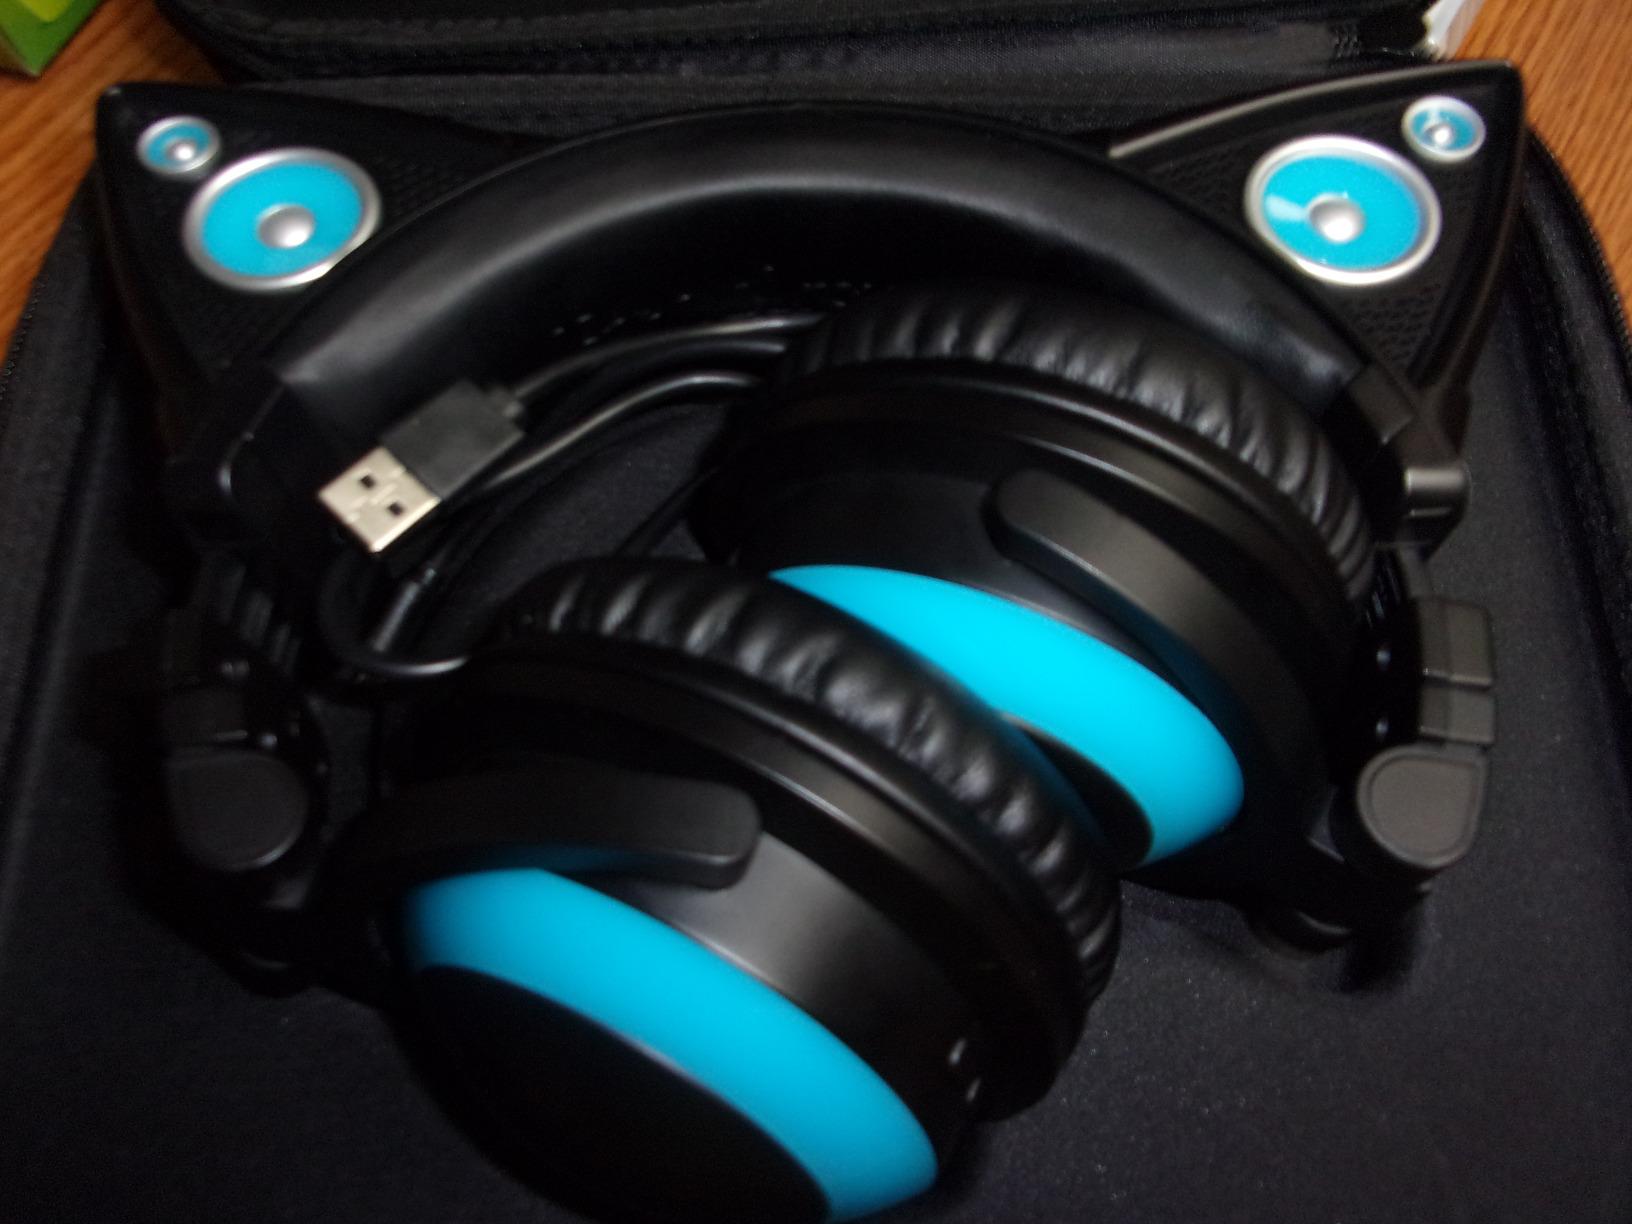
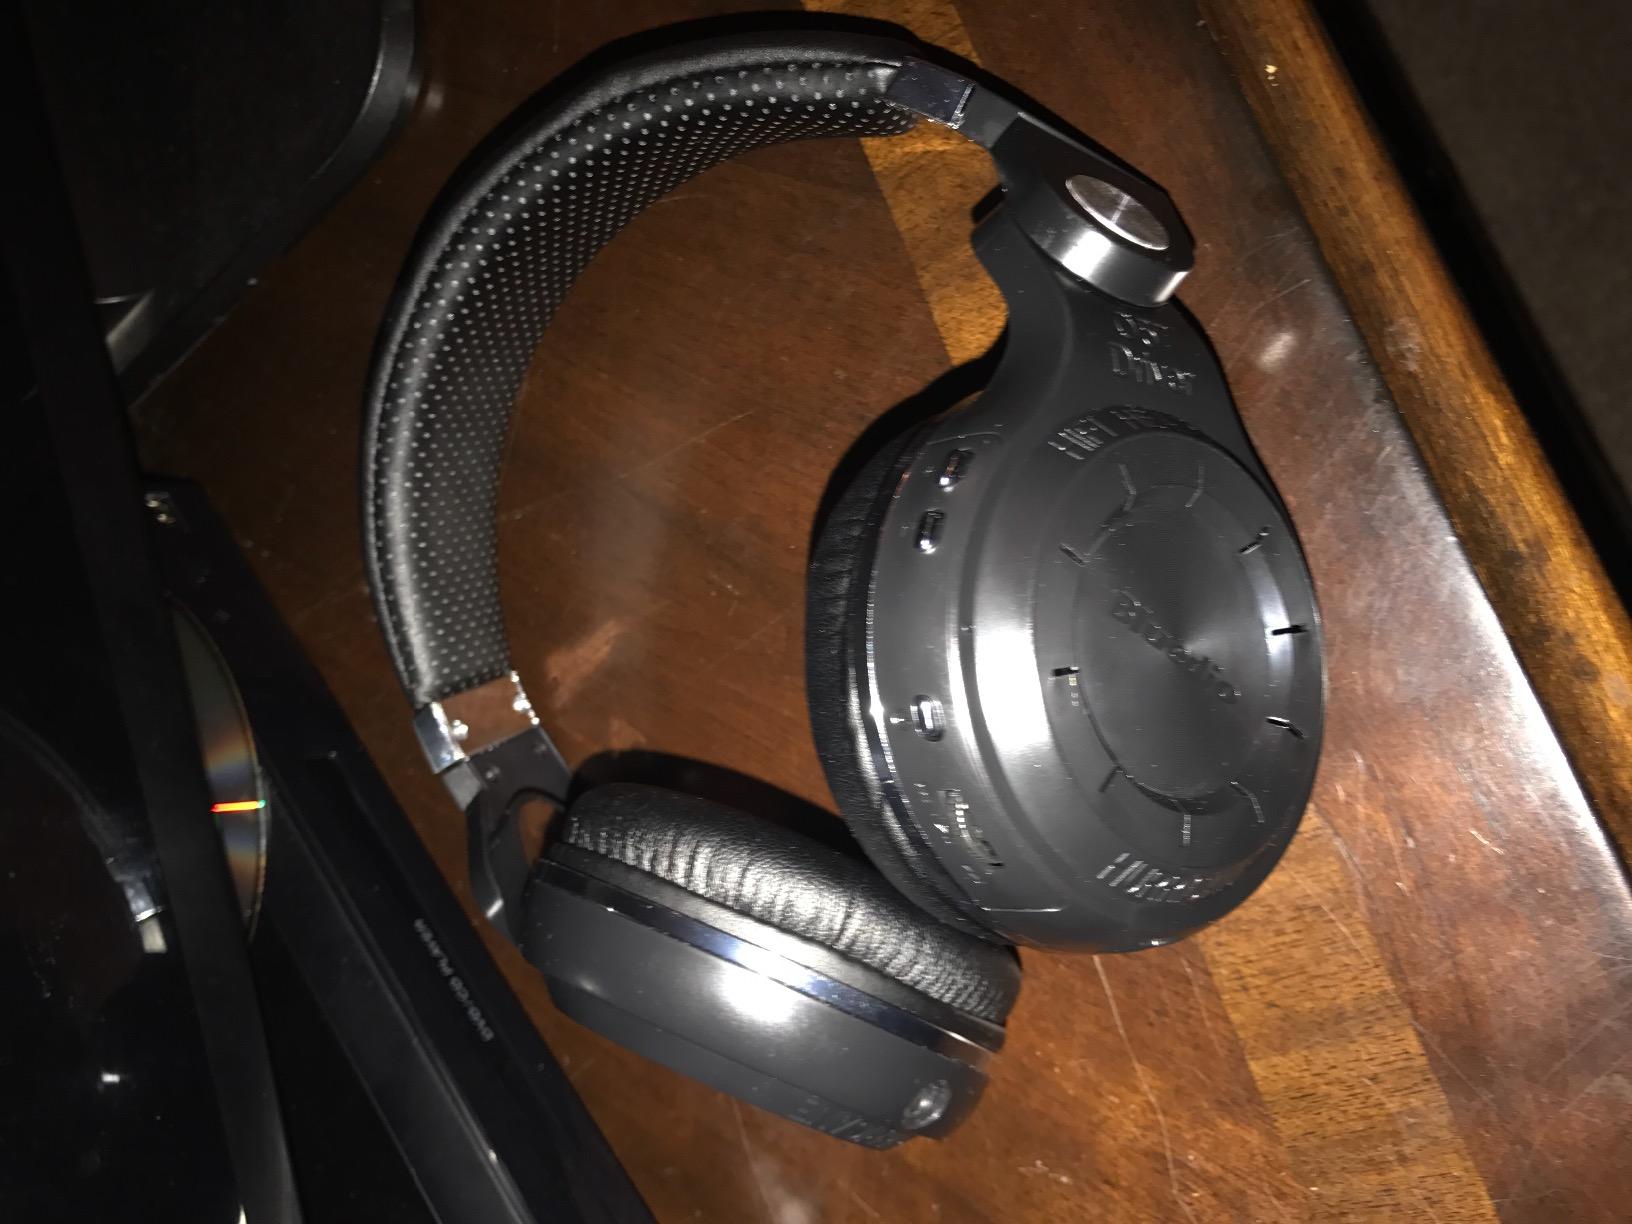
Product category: headphones
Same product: no